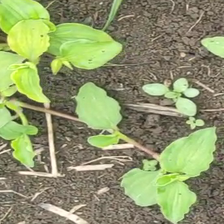
Weed species: Kena_(Commplina_benghalensio)